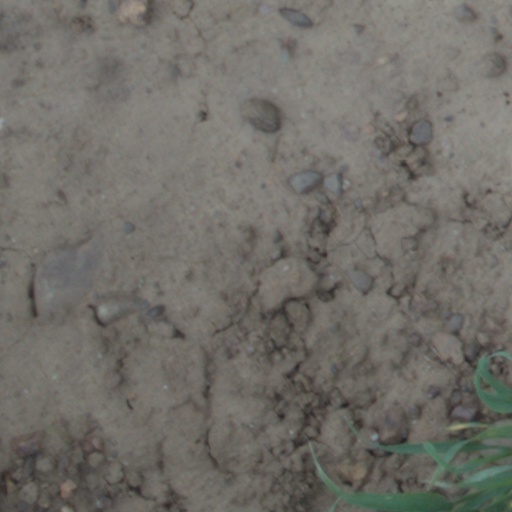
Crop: wheat